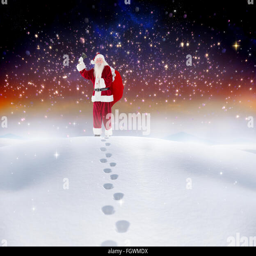
composite image of santa walking in the snow